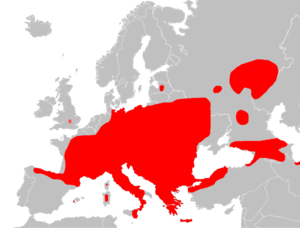
Cette liste commentée recense la mammalofaune en Espagne. Elle répertorie les espèces de mammifères espagnols actuels et celles qui ont été récemment classifiées comme éteintes. Comme ici n'est référencé que l'Espagne « européenne », cette liste ne comptabilise pas les animaux présents dans Ceuta, Melilla et les plazas de soberanía, qui sont des régions situées en Afrique du Nord, ni des îles Canaries, qui sont en Macaronésie.
Glis est un genre de rongeurs sciuromorphes de la famille des Gliridae. Il ne comprend qu'une seule espèce actuelle : le Loir gris.
Cette liste commentée recense la mammalofaune en Tchéquie. Elle répertorie les espèces de mammifères tchèques actuels et celles qui ont été récemment classifiées comme éteintes. Cette liste comporte cent espèces réparties en neuf ordres et 23 familles, dont une est « en danger critique d'extinction », une autre est « en danger », cinq sont « vulnérables », neuf sont « quasi menacées » et une a des « données insuffisantes » pour être classée.
Cette liste commentée recense la mammalofaune en Autriche. Elle répertorie les espèces de mammifères autrichiens actuels et celles qui ont été récemment classifiées comme éteintes. Cette liste comporte 111 espèces réparties en neuf ordres et 25 familles, dont deux sont « en danger critique d'extinction », une est « en danger », trois sont « vulnérables », huit sont « quasi menacées » et une a des « données insuffisantes » pour être classée.